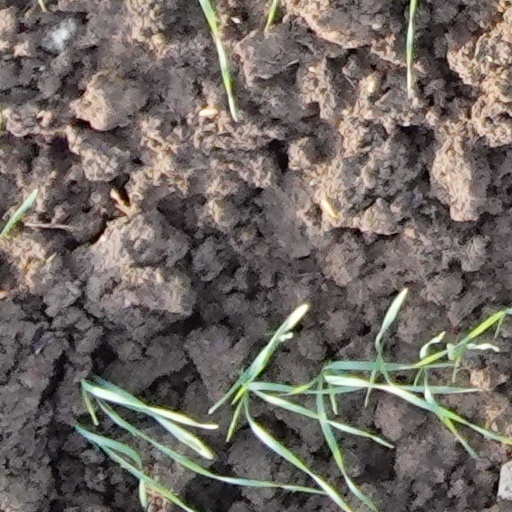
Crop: wheat